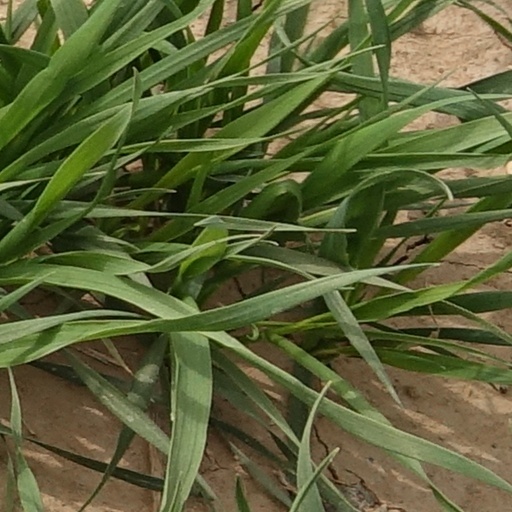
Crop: wheat